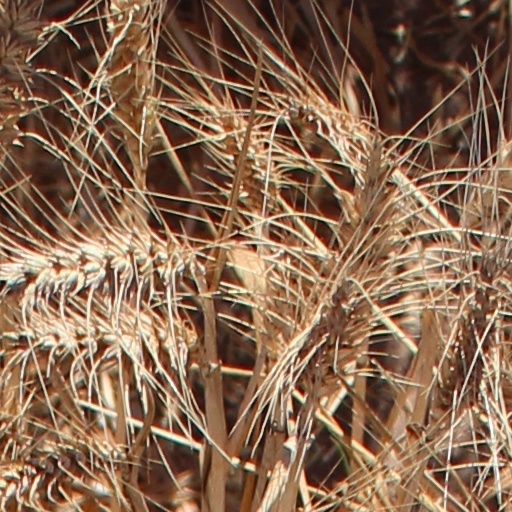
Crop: wheat